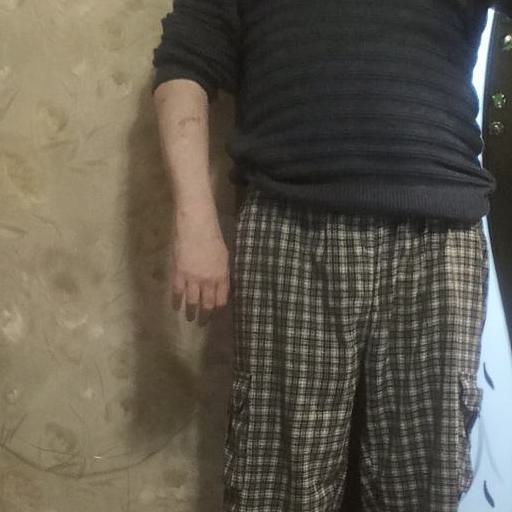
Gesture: no_gesture